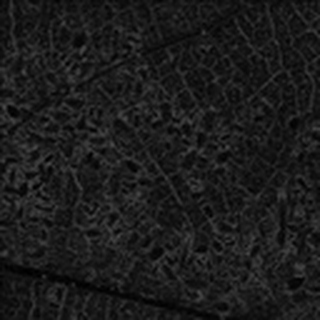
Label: cotton_aphids